Becket Casket

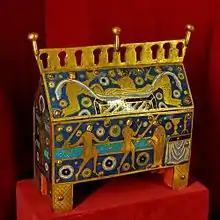
A simpler, slightly later chasse showing scenes of Beckett's life.

The Becket Casket is a reliquary made in about 1180–90 in Limoges, France, and depicts one of the most infamous events in English history, the murder of Archbishop Thomas Becket. Following the assassination, relics of St Thomas were placed in similar reliquaries and dispersed across the world. This 'chasse' shaped reliquary is made of gilt-copper round a wooden core, intricately decorated with champlevé enamel to tell the story of Thomas Becket through literal and symbolic imagery. An exemplary showcasing of the Limoges enamel technique, this reliquary is now located in the Victoria and Albert Museum in London, England.